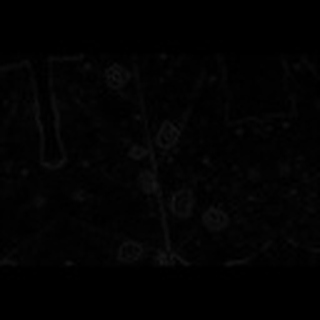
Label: cotton_target_spot